Tanks in the British Army

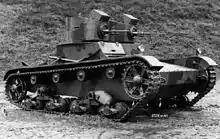
Vickers 6-Ton Tank

The Landship Committee commissioned Lieutenant Walter Gordon Wilson of the Royal Naval Air Service and William Tritton of William Foster & Co. of Lincoln, to produce a small landship. Constructed in great secrecy, the machine was given the code-name tank by Swinton.